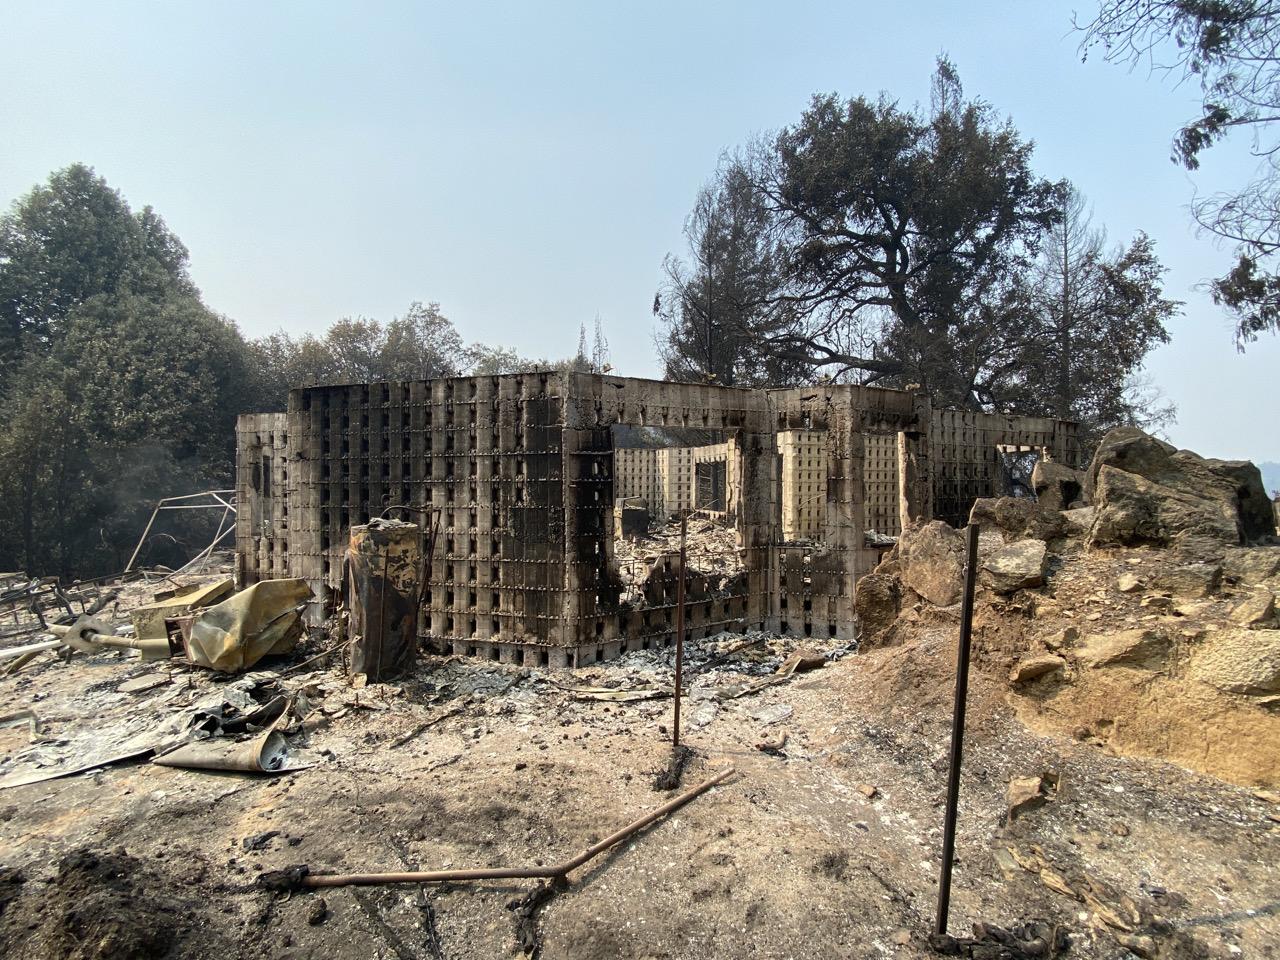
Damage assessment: destroyed